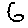
Label: 6